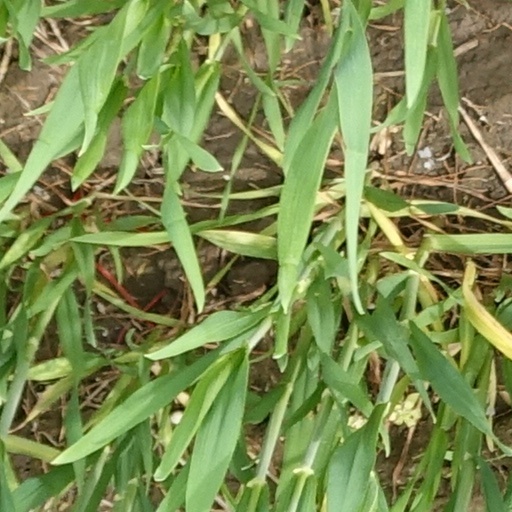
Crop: wheat